Saône

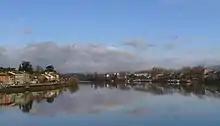
The Saône at Neuville-sur-Saône

The greater Saône is formed by the confluence of the Doubs and the lesser Saône at Verdun-sur-le-Doubs. The Doubs brings a mean annual flow rate of , and the lesser Saône, .